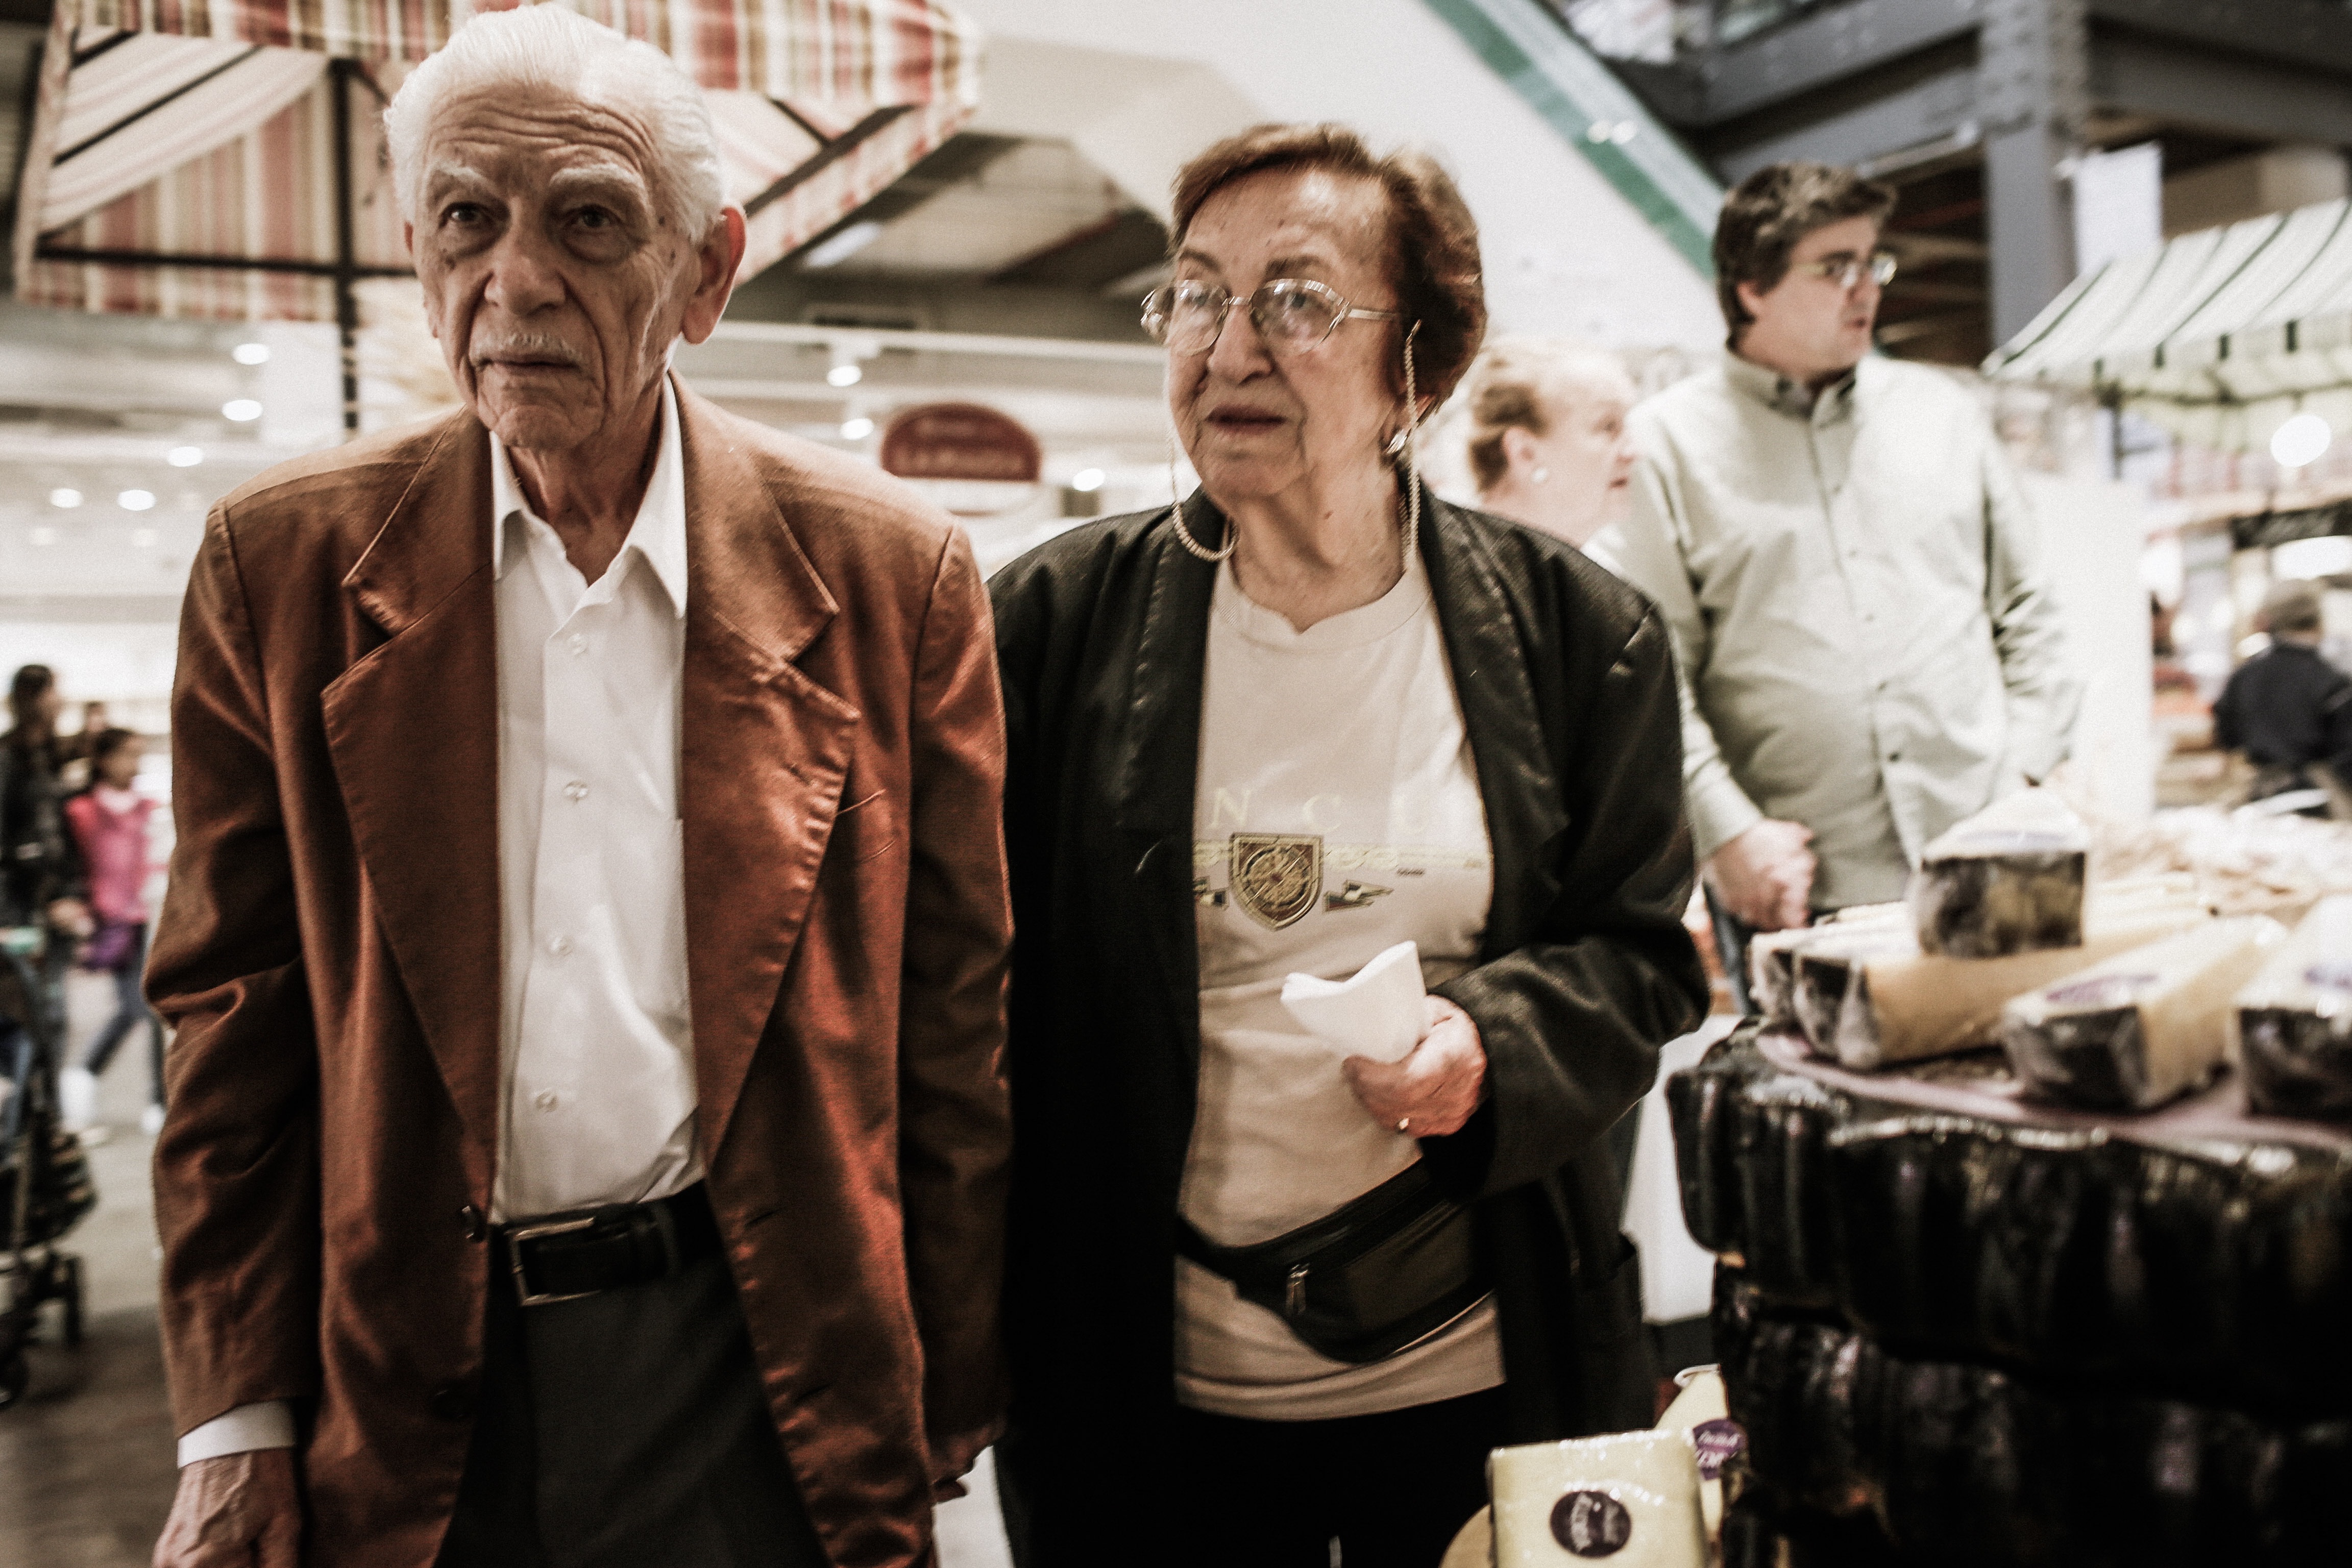
fashion, clothing